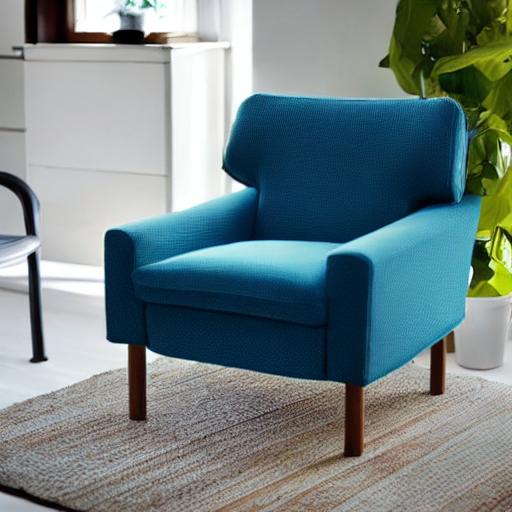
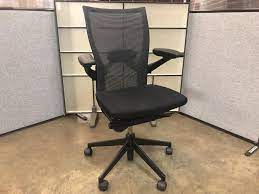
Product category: items_chair
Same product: no